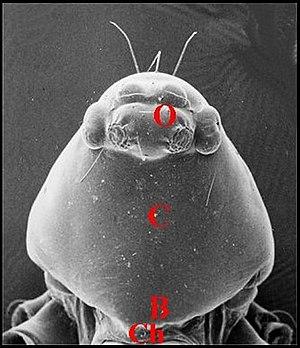
Vue de face d'une araignée Microdipaena montrant son clypeus démesuré. M.E.B.
La glande clypéale, appelée aussi glande acronale, est un organe sécrétant, propre aux mâles du genre des Argyrodes, araignées appartenant à la famille des Theridiidae.